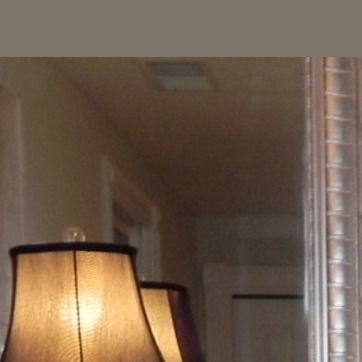
Material: mirror